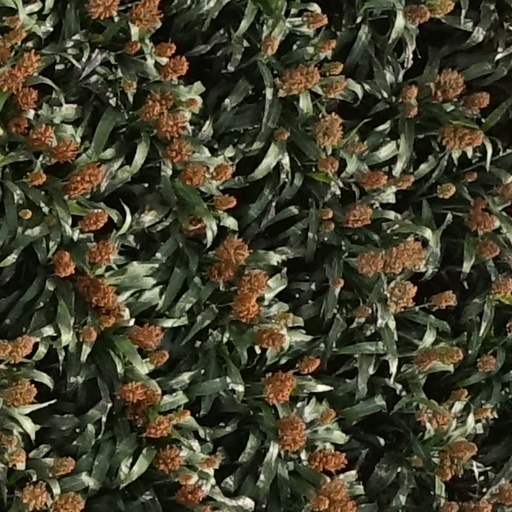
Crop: sorghum